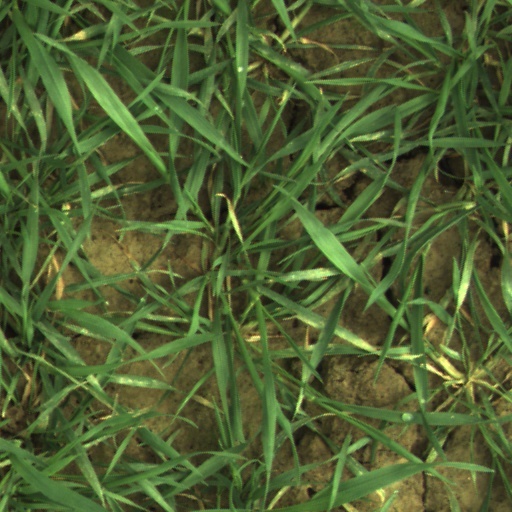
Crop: wheat